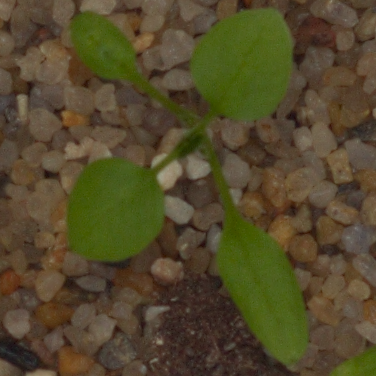
Label: common_chickweed